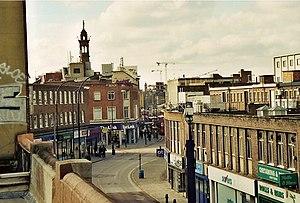
Le borough londonien de Lewisham est un Borough du Grand Londres. Cette circonscription, fondée en 1965 par fusion des districts de Lewisham et de Deptford, compte plus de 248 000 habitants.